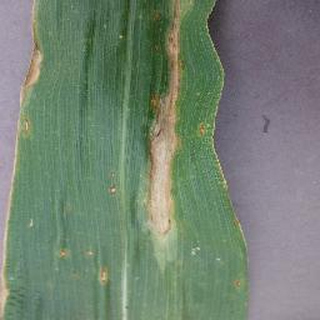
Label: corn_northern_leaf_blight